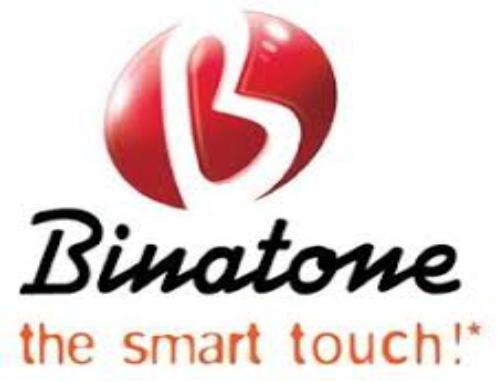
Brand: Binatone
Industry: Necessities